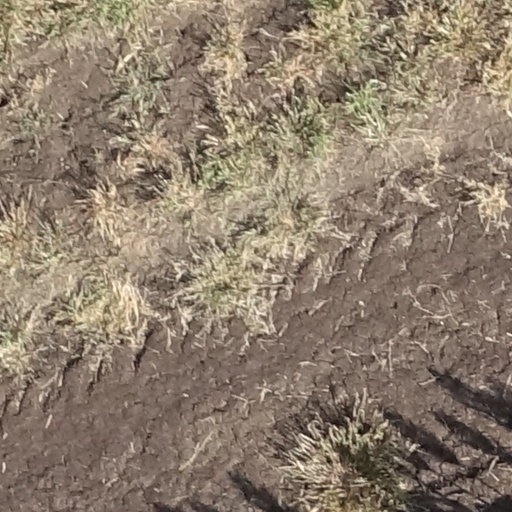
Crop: sorghum